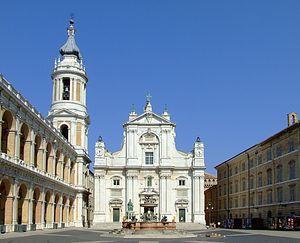
Les Marches sont une région d'Italie centrale dont le siège se situe dans la Ville portuaire d'Ancône, et qui compte 1,528 210 millions d'habitants sur 9 401,38 km² au 30 avril 2018.
Un cadran à six heures est un type de cadran d'horloge qui n'indique que six heures. Il se rencontre principalement en Italie, particulièrement dans le Latium, sur des horloges installées sur les édifices publics vers les XVᵉ et XVIIᵉ siècles.